Riccardo De Luca

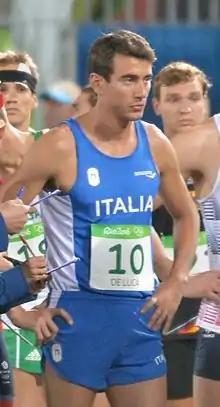
De Luca at the 2016 Olympics

Riccardo De Luca (born 22 March 1986) is an Italian modern pentathlete. De Luca is an athlete of the Centro Sportivo Carabinieri.